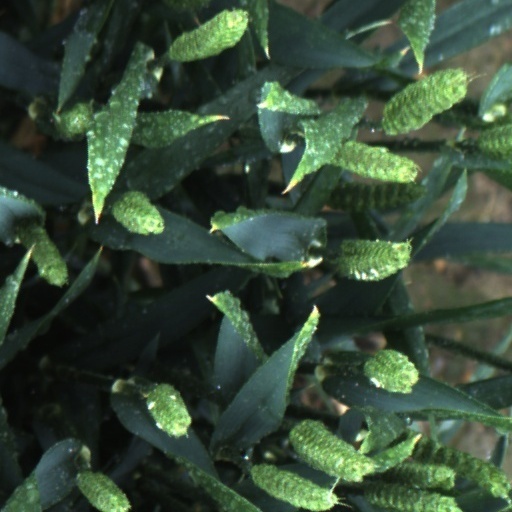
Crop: wheat